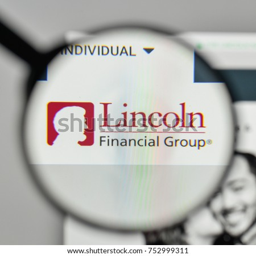
logo on the website homepage .